Kelsang Gyatso

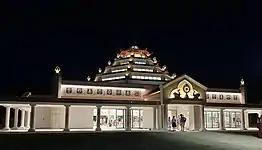
6th Kadampa Temple, based on the design of Geshe Kelsang Gyatso and dedicated to World Peace. Inaugurated June 2022

Geshe Kelsang Gyatso (4 June 1931 – 17 September 2022) was a Buddhist monk, meditation teacher, scholar, and author. He was the founder and spiritual director of the New Kadampa Tradition-International Kadampa Buddhist Union (Function), a registered non-profit, modern Buddhist organization that came out of the Gelugpa school/lineage. They have 1,300 centres around the world, including temples, city temples and retreat centres that offer an accessible approach to ancient wisdom.